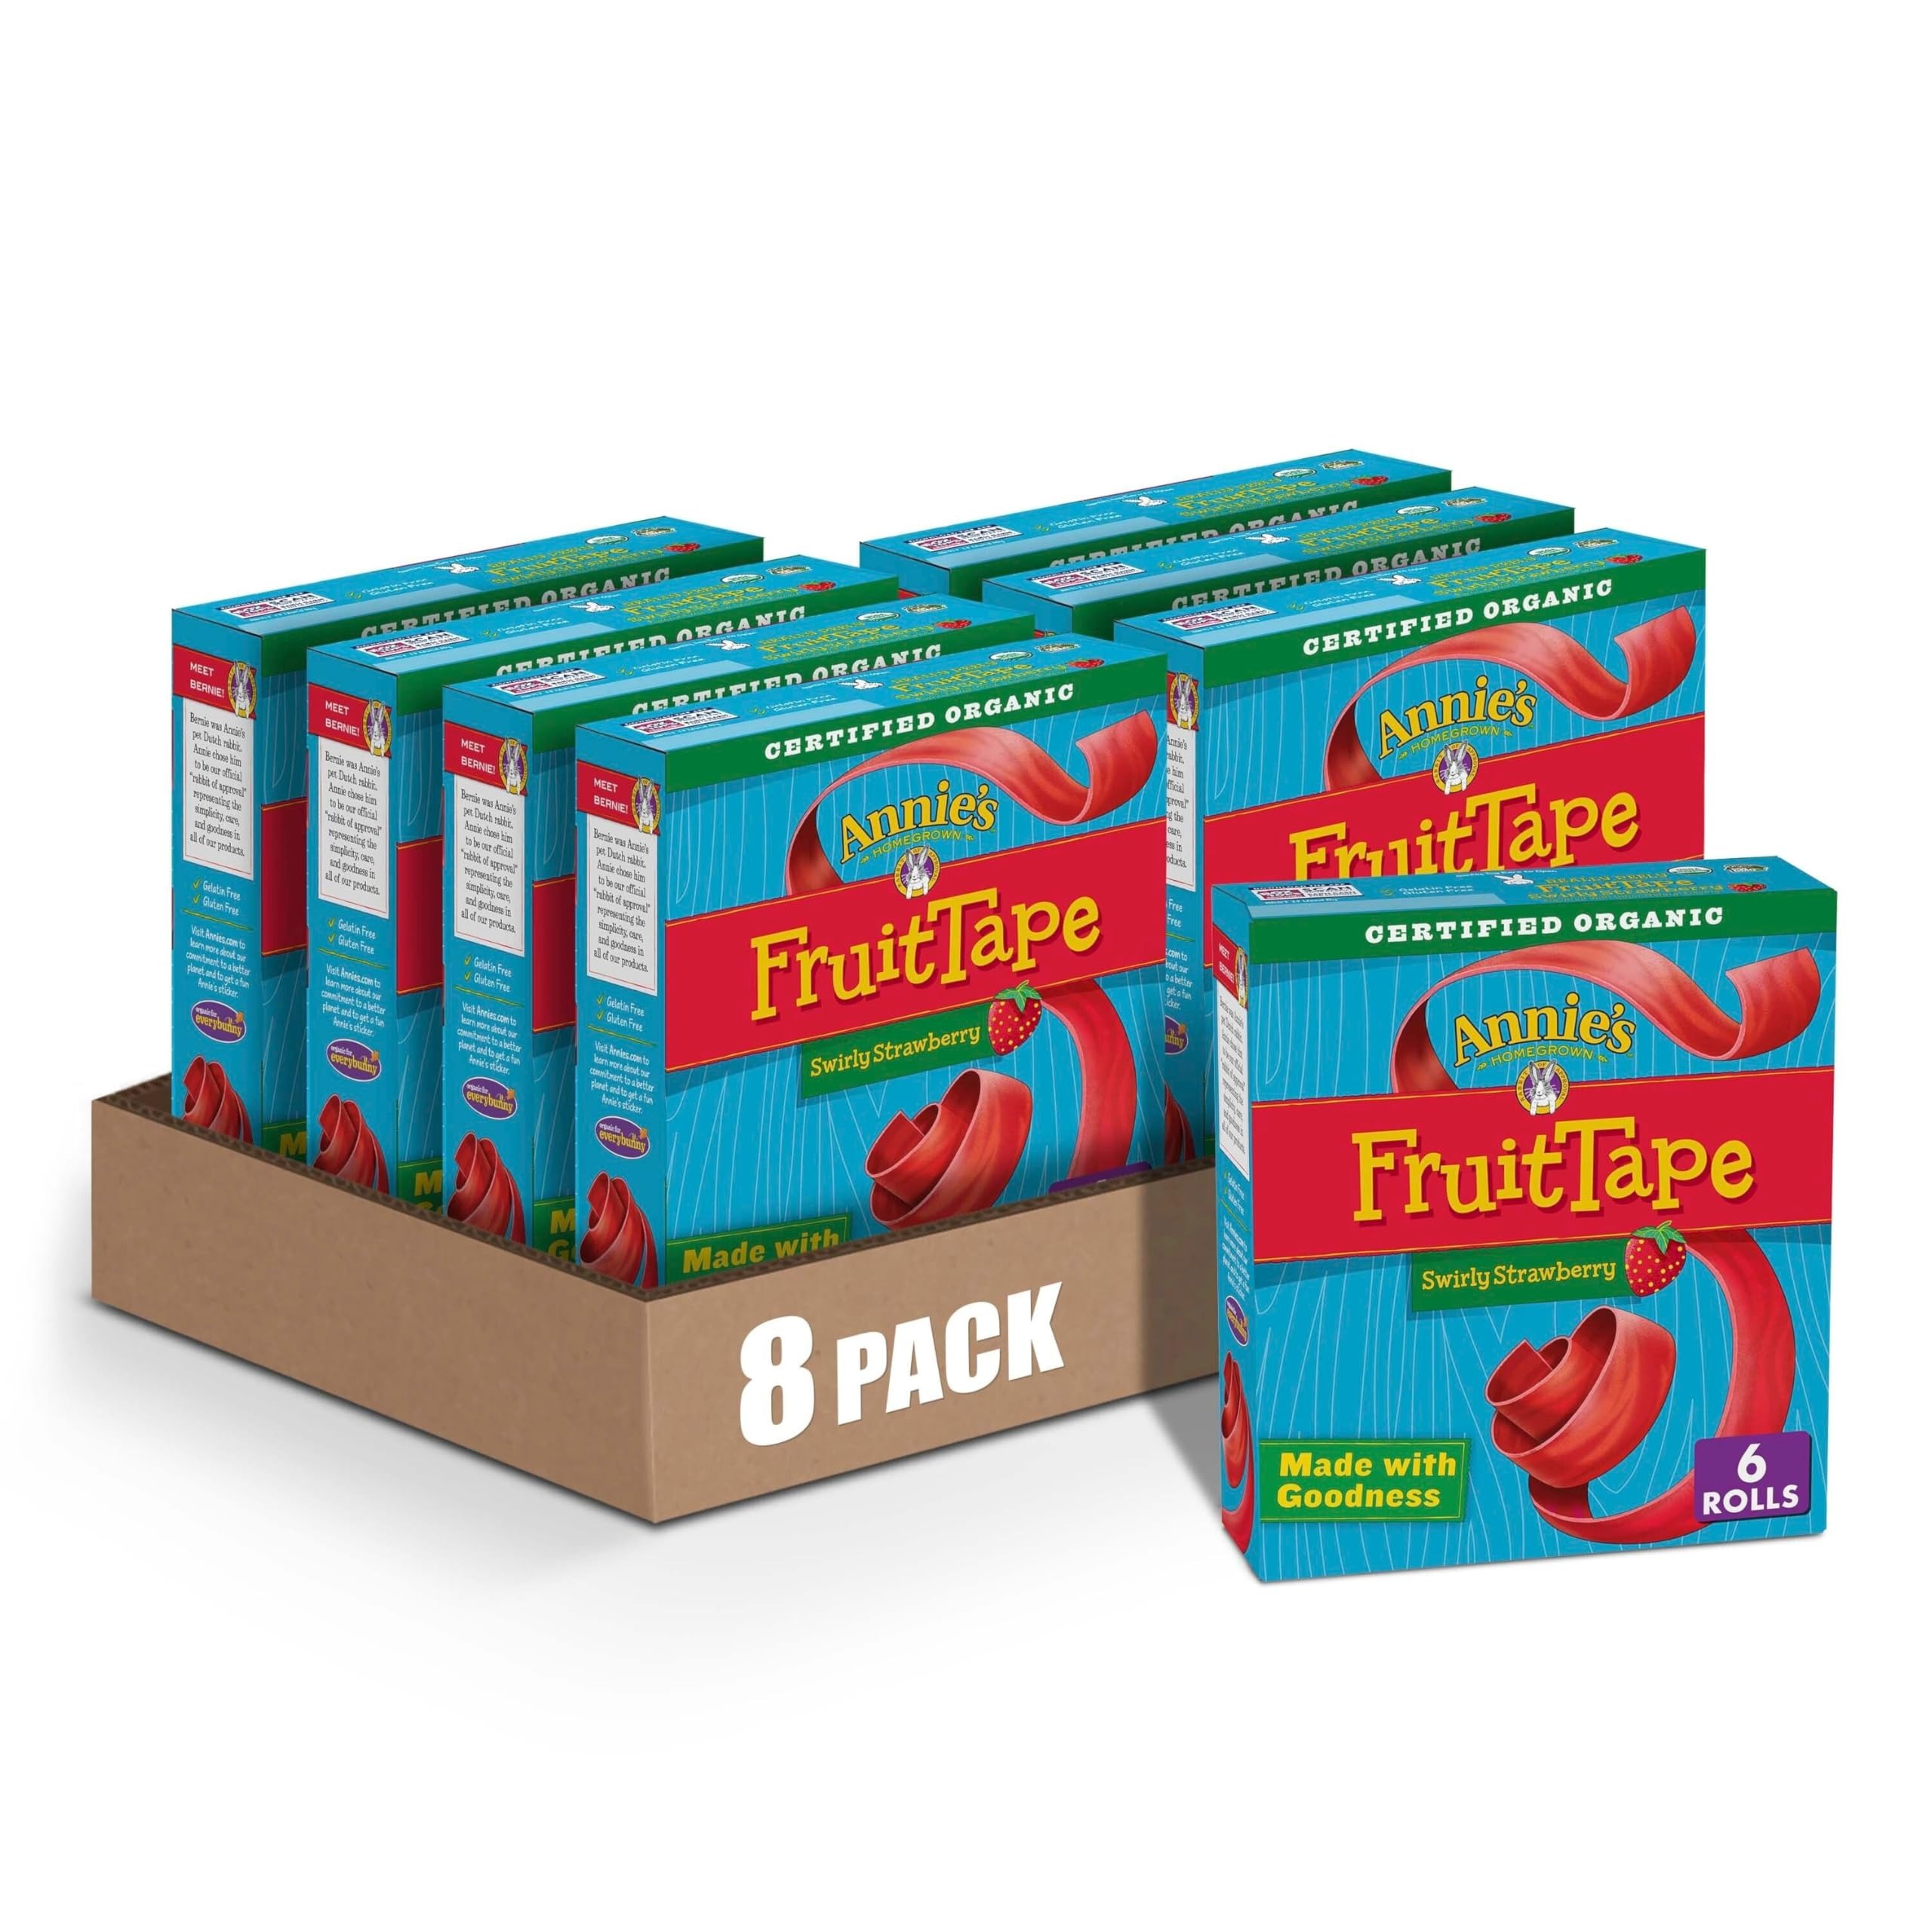
Item Name: Annie's Organic Fruit Tape, Swirly Strawberry, Non-GMO and Organic Fruit Flavored Snacks, 6 Rolls, 4.5 oz
Bullet Point 1: FRUIT-FLAVORED TAPE: Made with delicious Swirly Strawberry flavor for a fun and tasty kids' snack
Bullet Point 2: WHOLESOME INGREDIENTS: Enjoy the goodness of no artificial flavors, synthetic colors or high-fructose corn syrup
Bullet Point 3: CERTIFIED ORGANIC: Certified-organic ingredients; A gelatin free and gluten free snack
Bullet Point 4: LUNCHTIME TREAT: Annie's Organic Fruit Flavored Tape is a convenient anytime treat and makes a great addition to packed lunches
Bullet Point 5: CONTAINS: One 4.5 oz box of Annie's Organic Swirly Strawberry Fruit Flavored Tape; 6 rolls
Value: 4.5
Unit: Ounce

Price: 11.445